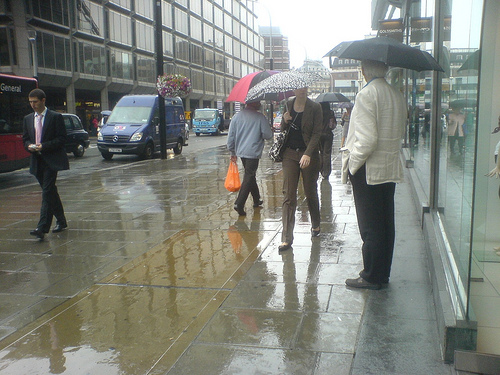
user: Given an image and a question. Answer the question in a short answer. Question: Name the place shown in this picture where the man is standing? Short Answer:
assistant: sidewalk